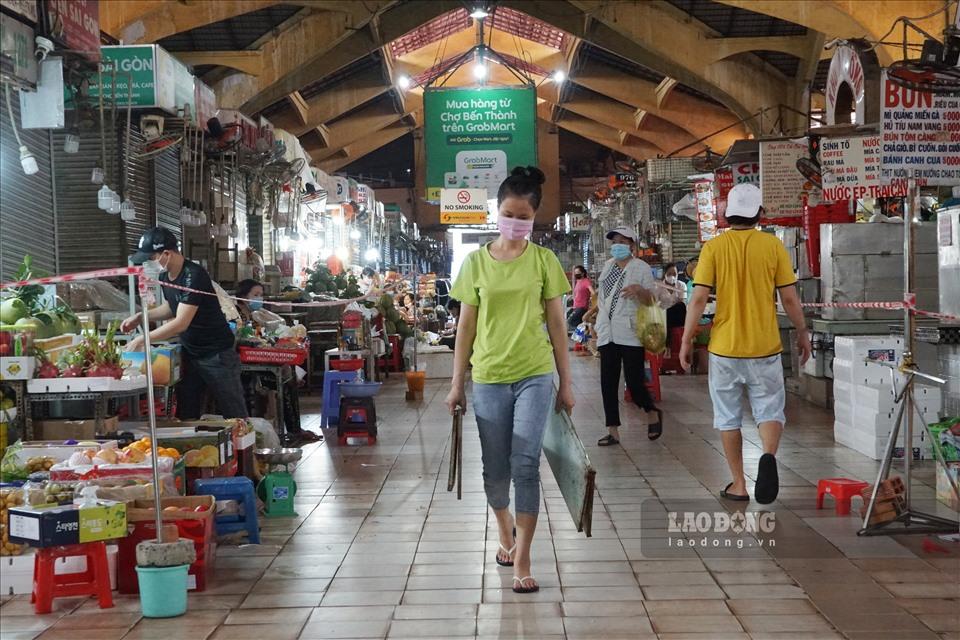
đây là khung cảnh xuất hiện ở trong một khu chợ